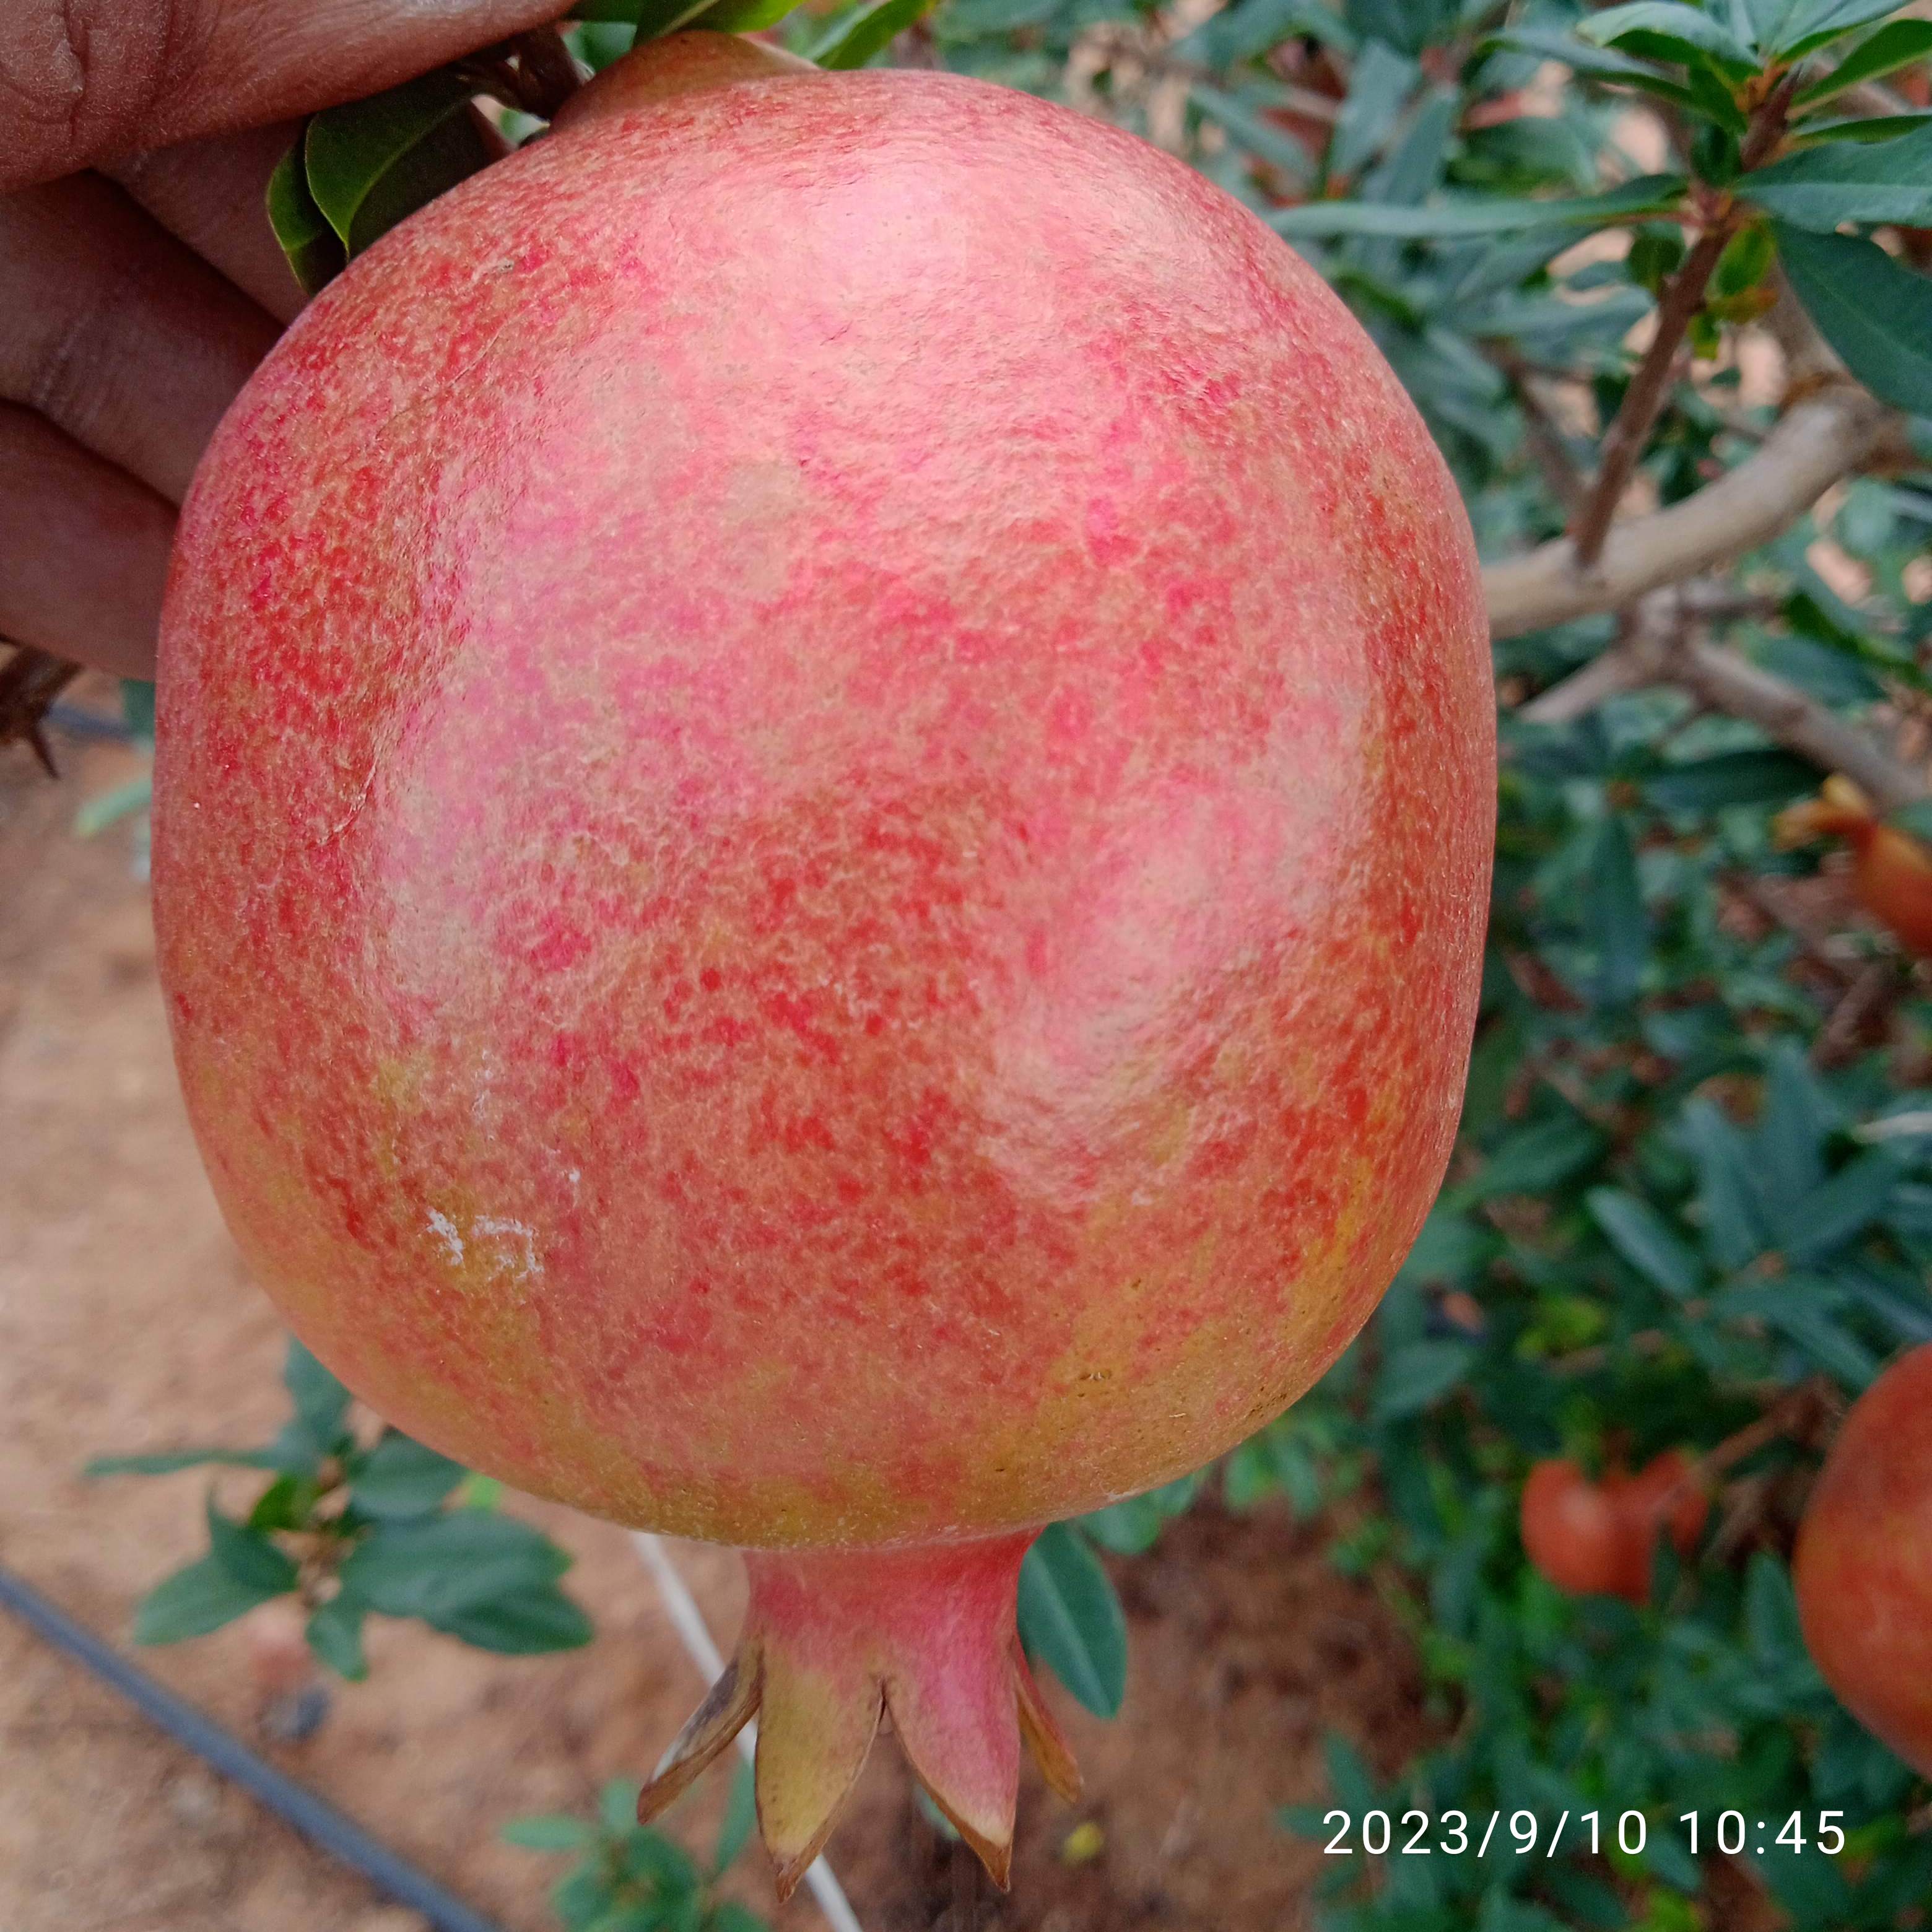
Label: Healthy